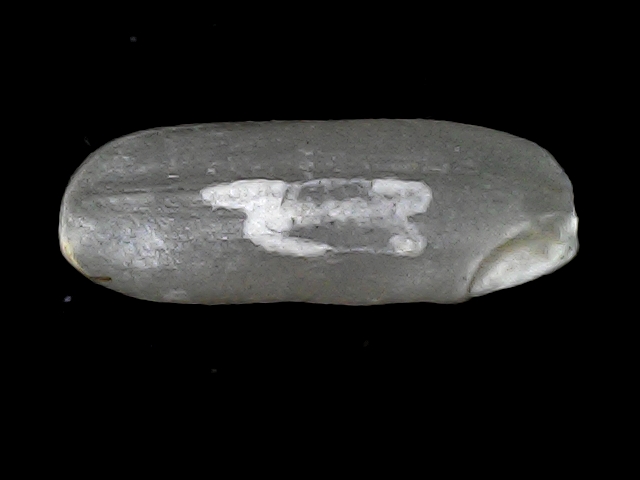
Rice variety: BD30